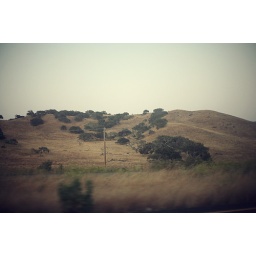
Its so hipster. The vignette isn't added in post. Its from the strange glass window I was shooting through.